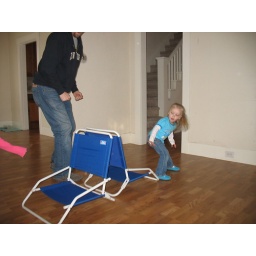
I taught the girls how to play musical chairs today in our empty living room.